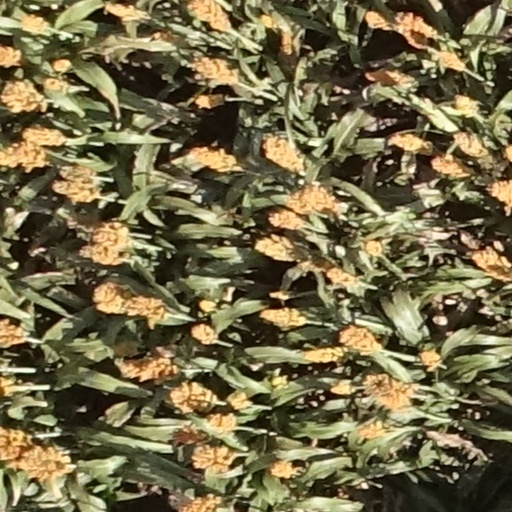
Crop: sorghum